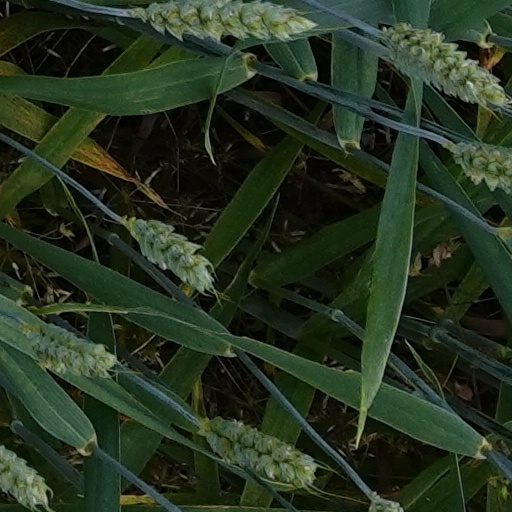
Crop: wheat